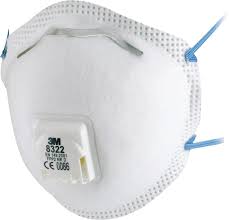
Waste category: trash